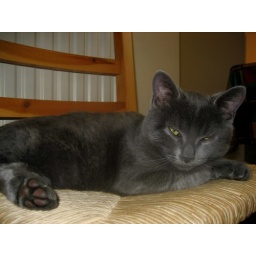
A cat in my home